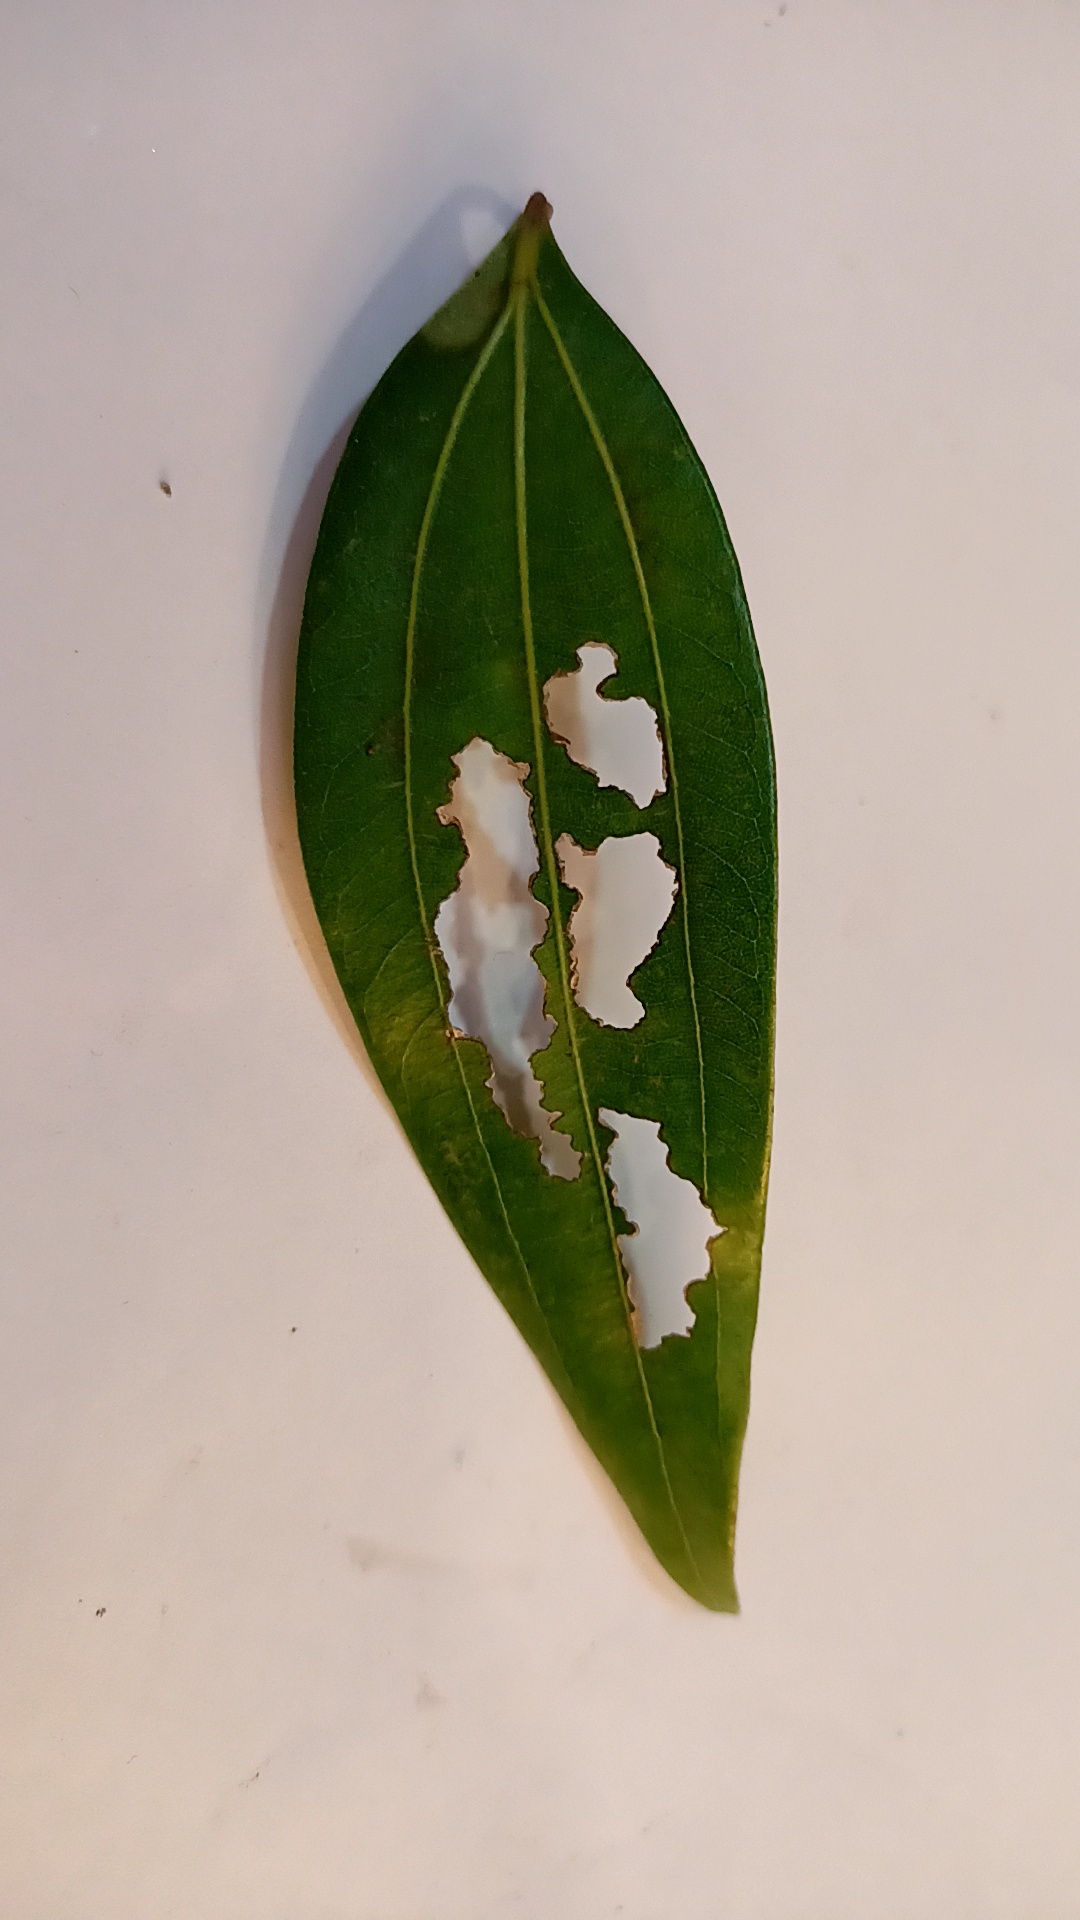
Label: Disease